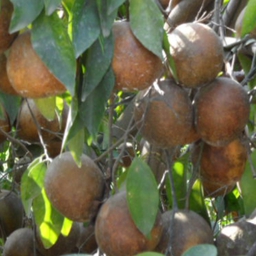
Plant part: fruit
Disease: canker